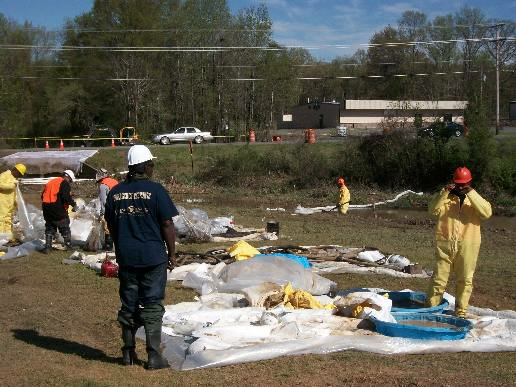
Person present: Yes